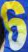
Number: 6